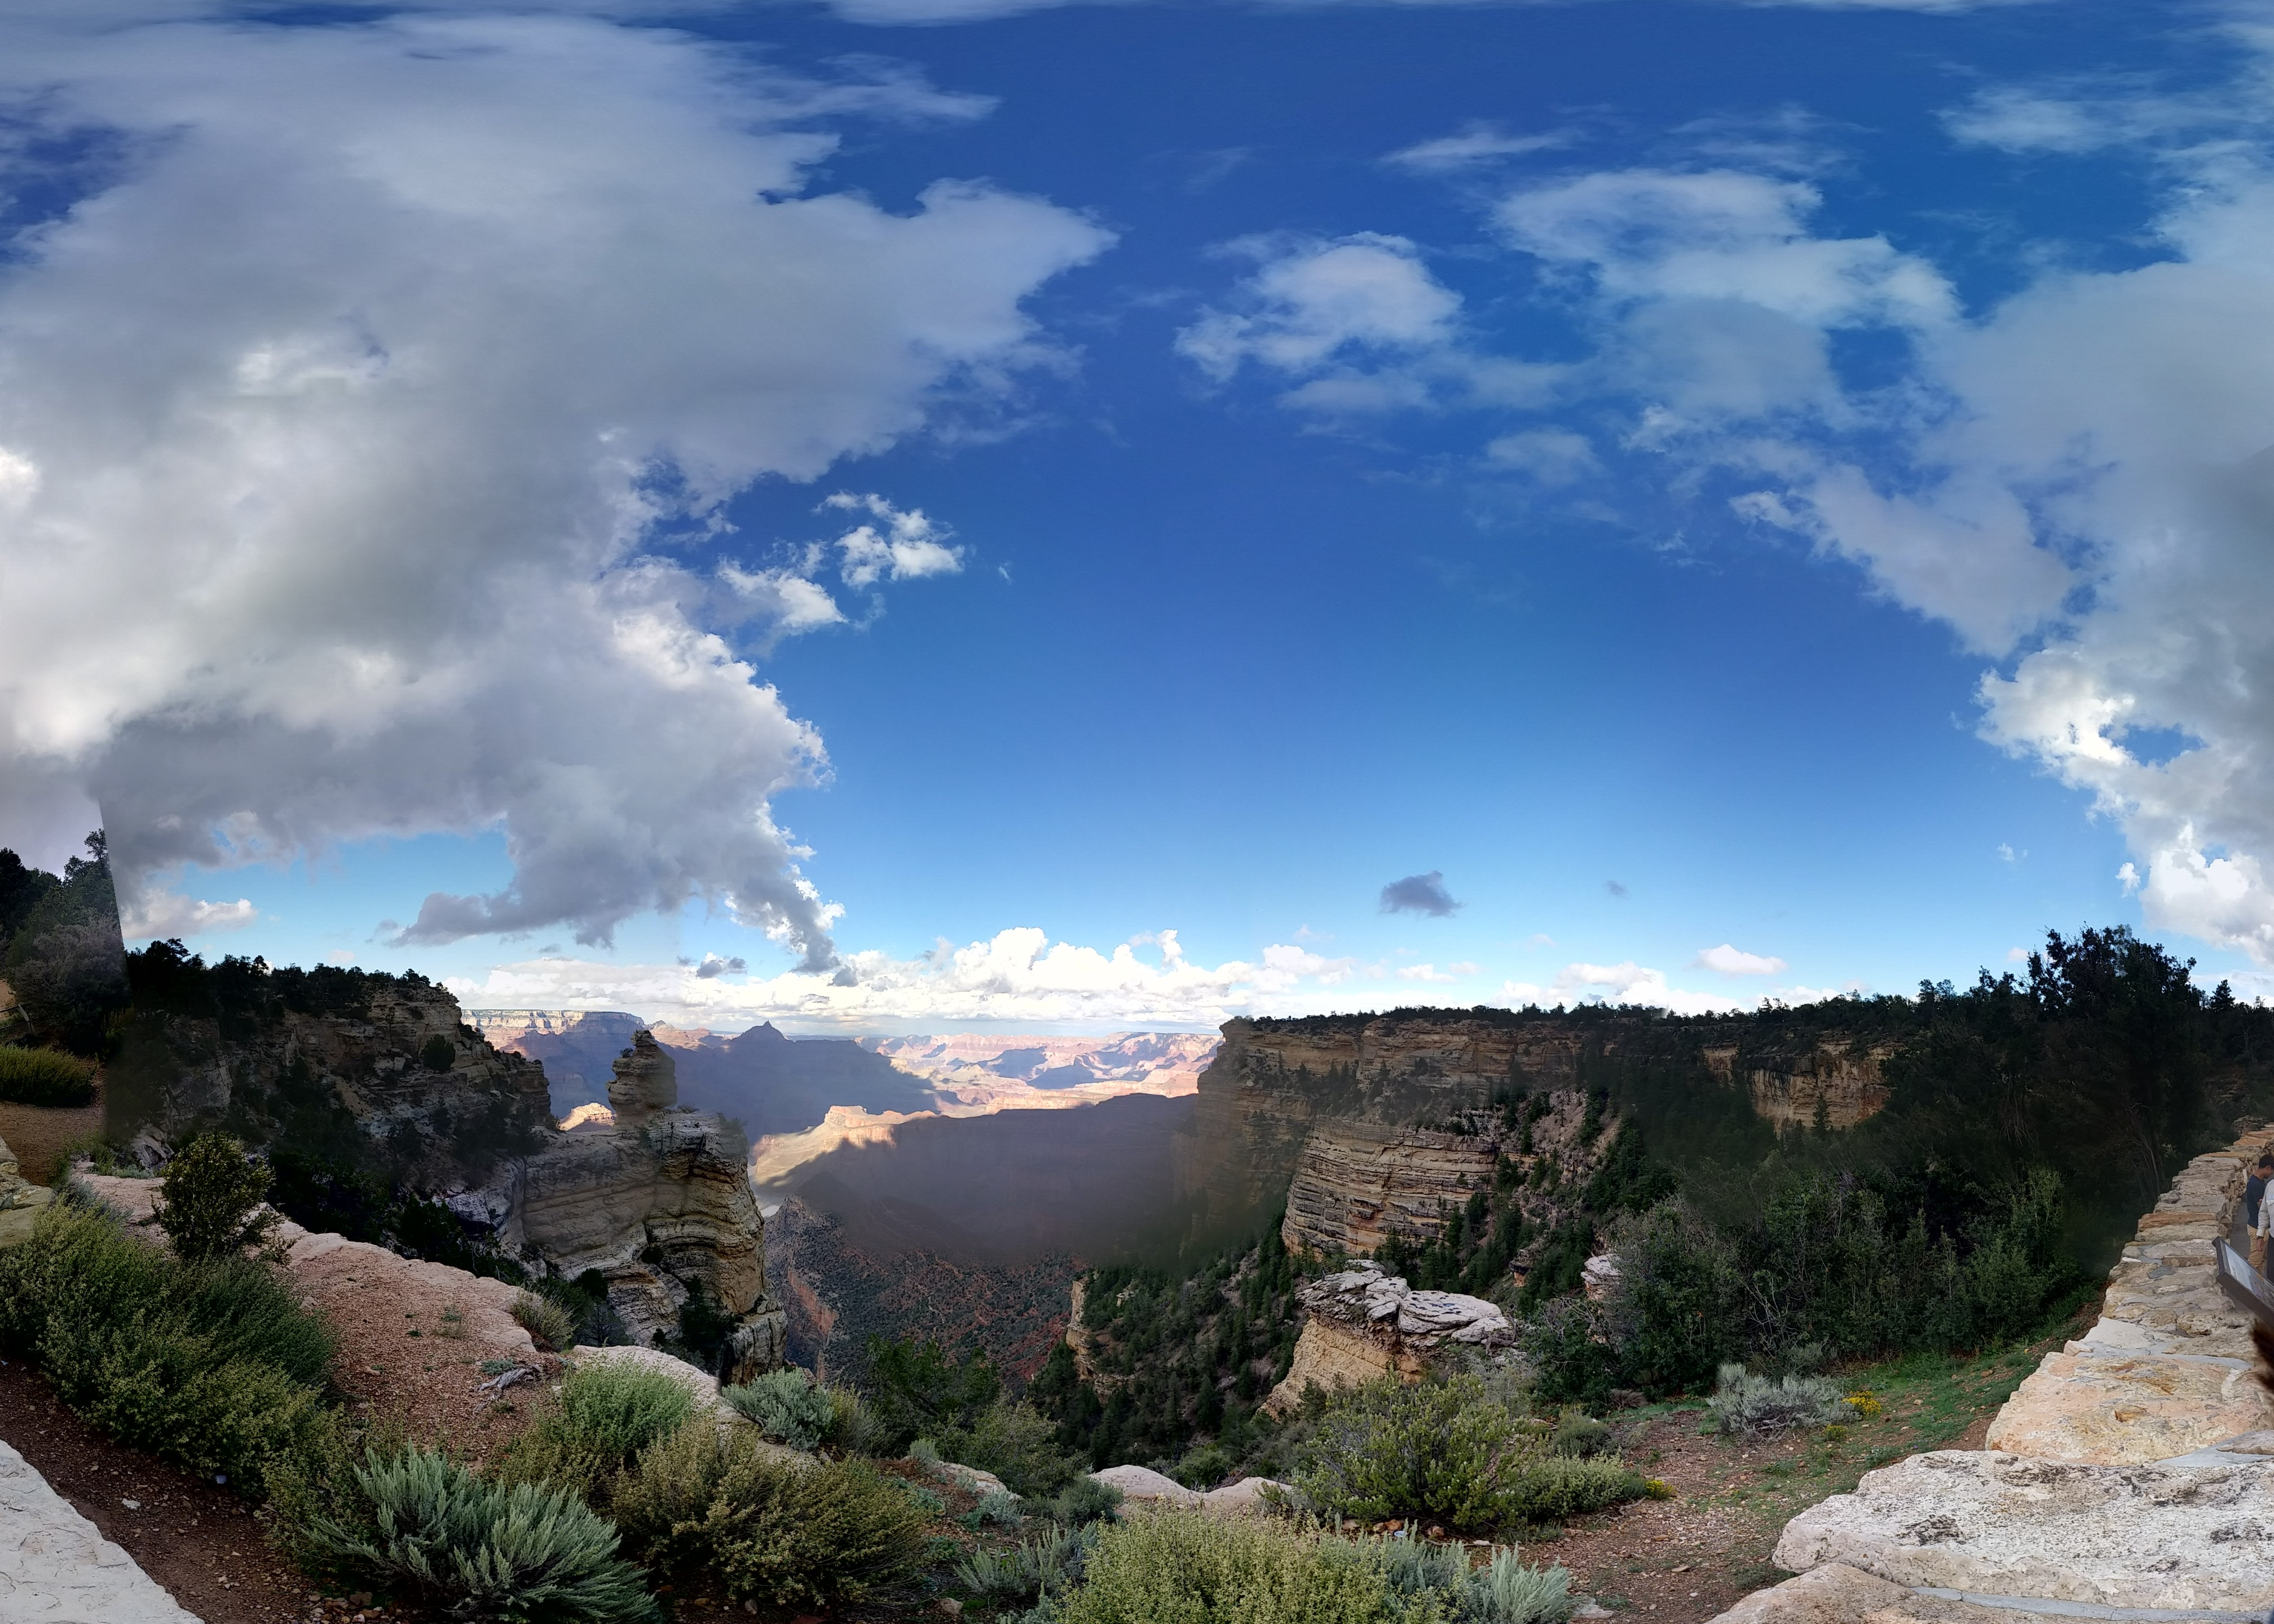
landscape, sea, tree, nature, rock, mountain, cloud, sky, hill, valley, mountain range, panorama, scenery, grand canyon, terrain, plateau, meteorological phenomenon, geographical feature, mountainous landforms